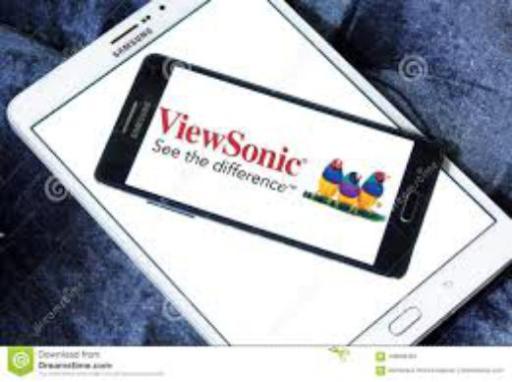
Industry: Electronic